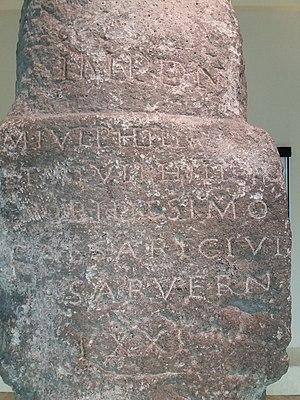
Texte de la borne milliaire.
Dans la Rome antique, les bornes milliaires étaient des bornes routières en pierre généralement en forme de colonne portant une inscription et destinées à marquer les distances sur le tracé des principales voies romaines d'Italie et des provinces romaines. Comme leur nom l'indique, les distances étaient mesurées en milles romains, soit environ 1 480 mètres. Toutefois dans les provinces gauloises les distances peuvent parfois être exprimées en lieues ; certains auteurs parlent alors de borne leugaire.